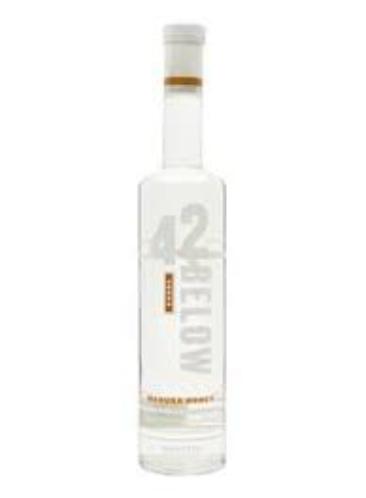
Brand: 42 Below
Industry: Food